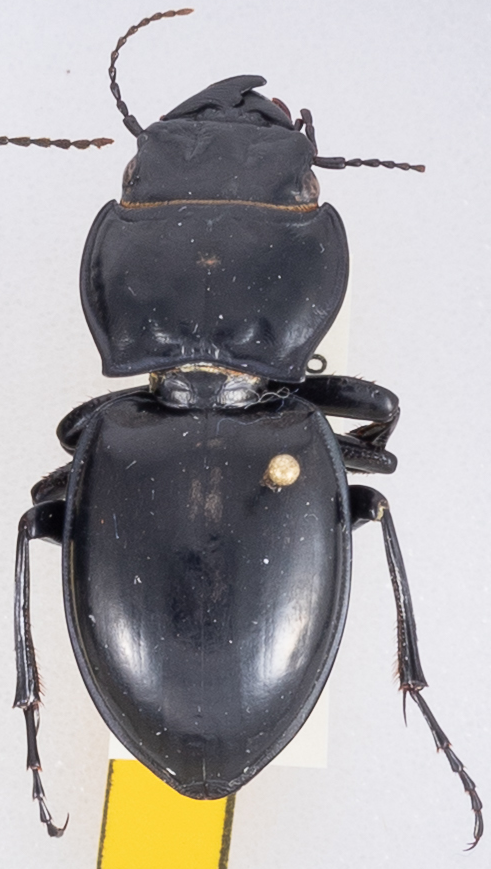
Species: Pasimachus californicus
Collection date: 2019-09-18
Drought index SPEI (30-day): -0.114
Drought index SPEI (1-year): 2.09
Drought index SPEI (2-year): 1.214